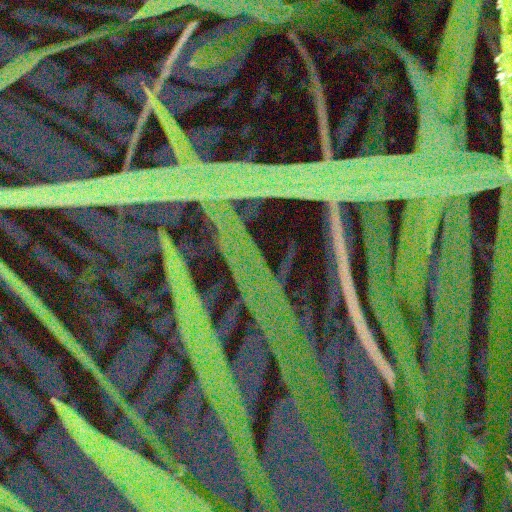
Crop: rice